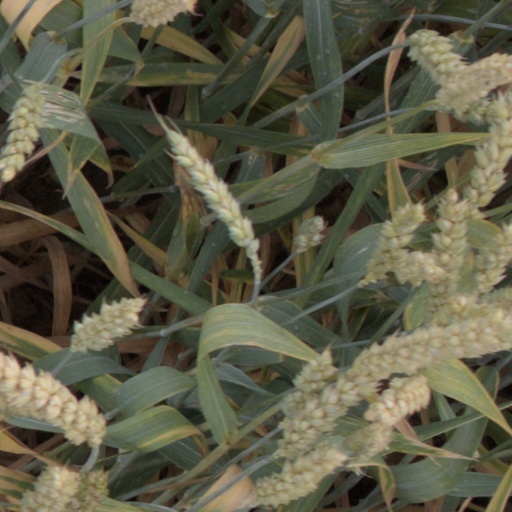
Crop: wheat